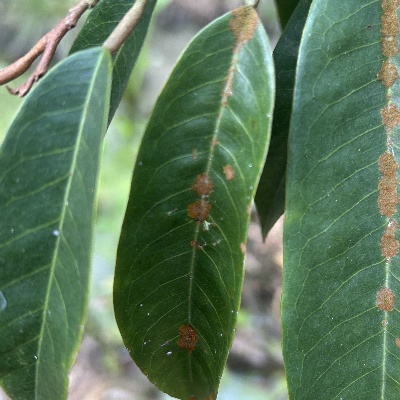
Label: Leaf_Algal